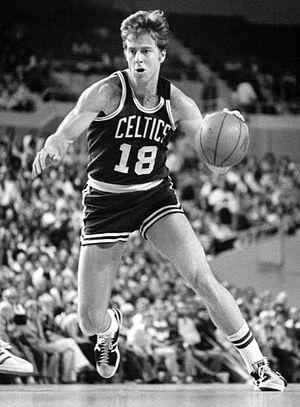
Dave Cowens est un ancien joueur de basket-ball américain professionnel qui est connu pour avoir été l'un des joueurs majeurs des Celtics de Boston où il a évolué onze saisons. Cowens joue ensuite une saison aux Bucks de Milwaukee avant de prendre sa retraite. Recrue de l'année 1971, Dave Cowens est déclaré MVP de la saison 1972-1973. Il est intronisé au Hall Of Fame en 1991.